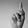
ASL letter: K